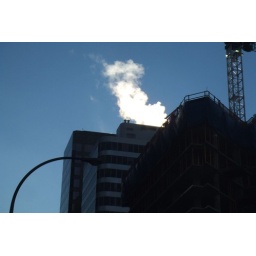
streetlight into construction into finished with a plume of smoke under blue sky.